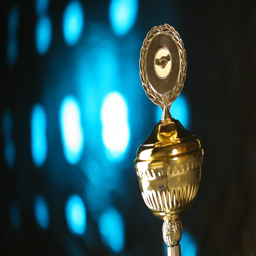
gold trophy against the festive background